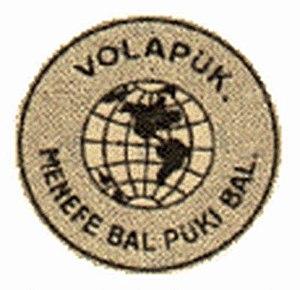
D'origine allemande, Waldemar Rosenberger était ingénieur ferroviaire à Saint-Pétersbourg et fut, à partir de 1892, directeur de l'Académie de Volapük. Sous sa direction, l'Académie s'occupa de réformes qui allaient dans la voie du naturalisme linguistique et, en 1903, proposa un projet qui devait devenir l'Idiom Neutral.